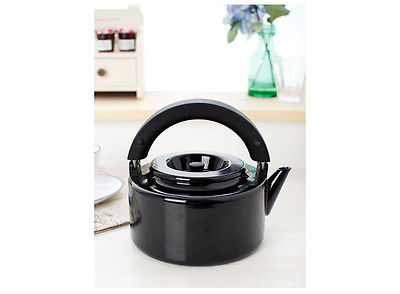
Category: kettle